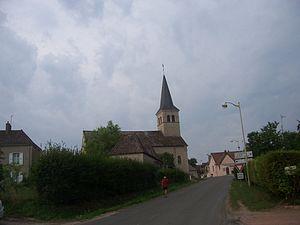
Eglise de Saint-Etienne-en-Bresse
Saint-Étienne-en-Bresse est une commune française située dans le département de Saône-et-Loire en région Bourgogne-Franche-Comté.